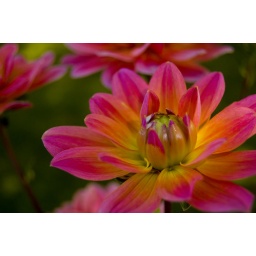
This flower is right in front of my parents house in my moms flower garden. The color of these flowers sucked me in.